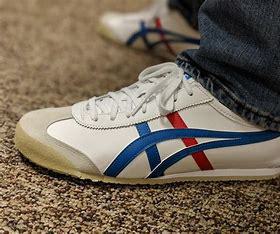
Brand: Asics
Model: Onitsuka Tiger Mexico 66